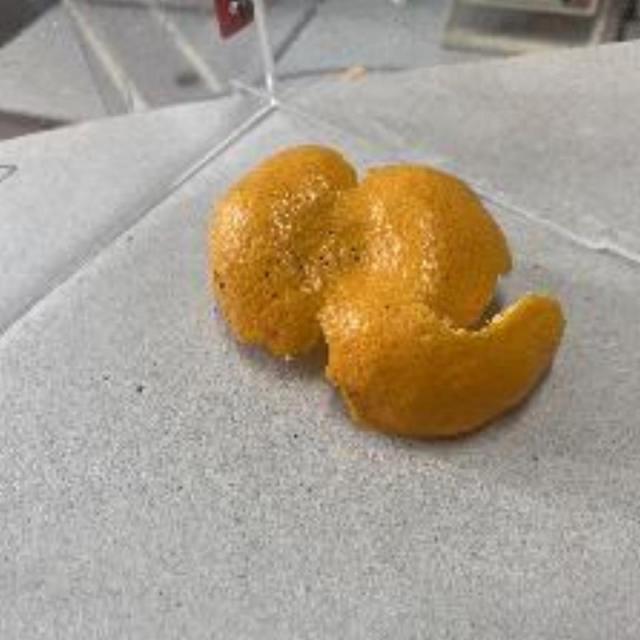
Label: peels